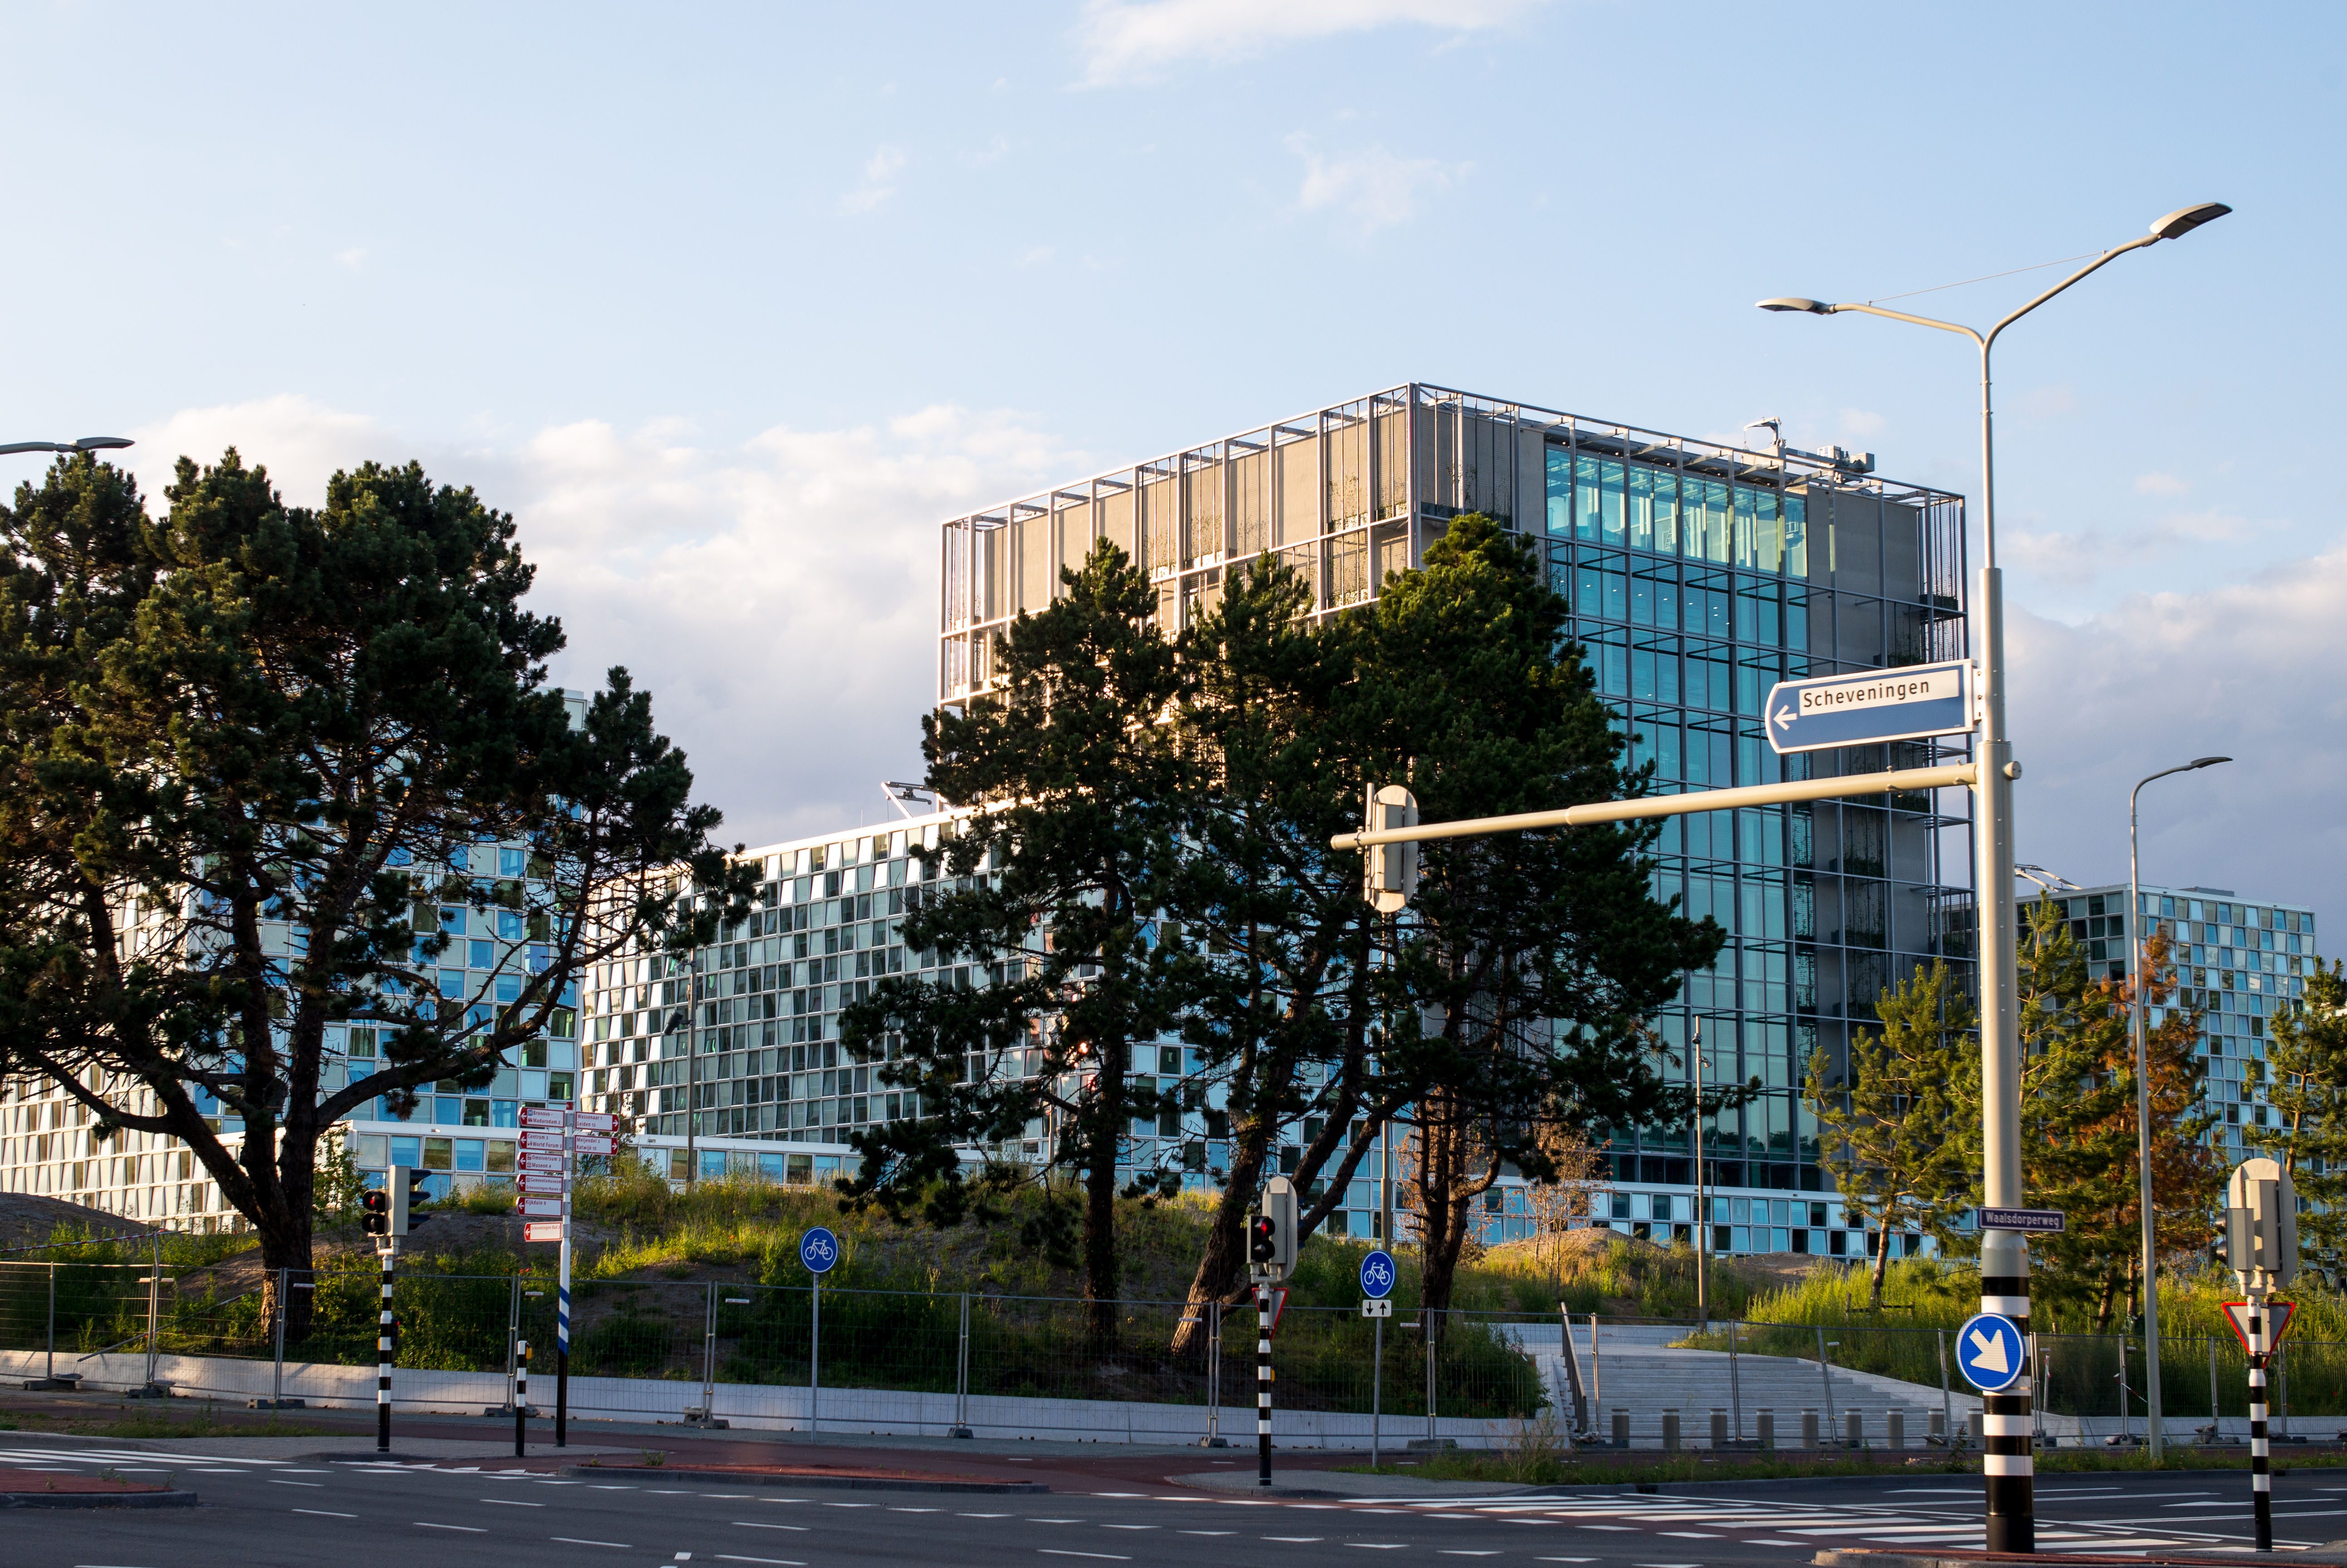
architecture, road, street, building, city, skyscraper, wall, cityscape, downtown, europe, construction, pattern, plaza, office, landmark, facade, stadium, tower block, criminal, holland, hague, netherlands, international, m, justice, windows, 50, court, town square, leica, courthouse, 240, summilux, icc, typ, headquarters, neighbourhood, urban area, residential area, human settlement, metropolitan area